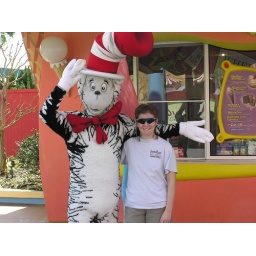
cat in the hat